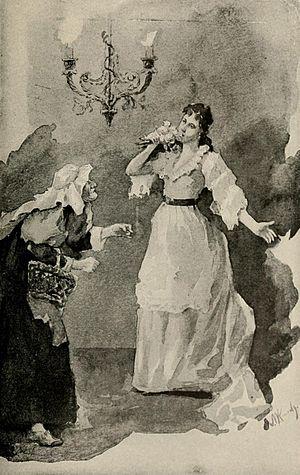
Caroline de Saint-Castin (à droite) porte à ses lèvres le bouquet empoisonné offert par la Corriveau, illustration pour une édition de The Golden Dog. Première publication
Marie-Josephte Corriveau, mieux connue sous le surnom de « la Corriveau », est l’une des figures les plus populaires du folklore québécois. Née à Saint-Vallier en janvier ou février 1733 et habitante de Nouvelle-France au moment de la Conquête, elle est condamnée à mort par une cour martiale britannique pour le meurtre de son second époux et pendue à Québec le 18 avril 1763. La « cage » de fer dans laquelle son corps est exposé et laissé à pourrir à Pointe-Lévy, sur ordre des autorités militaires, marque fortement l'imaginaire de la population et engendre de nombreuses légendes qui seront véhiculées par la tradition orale.